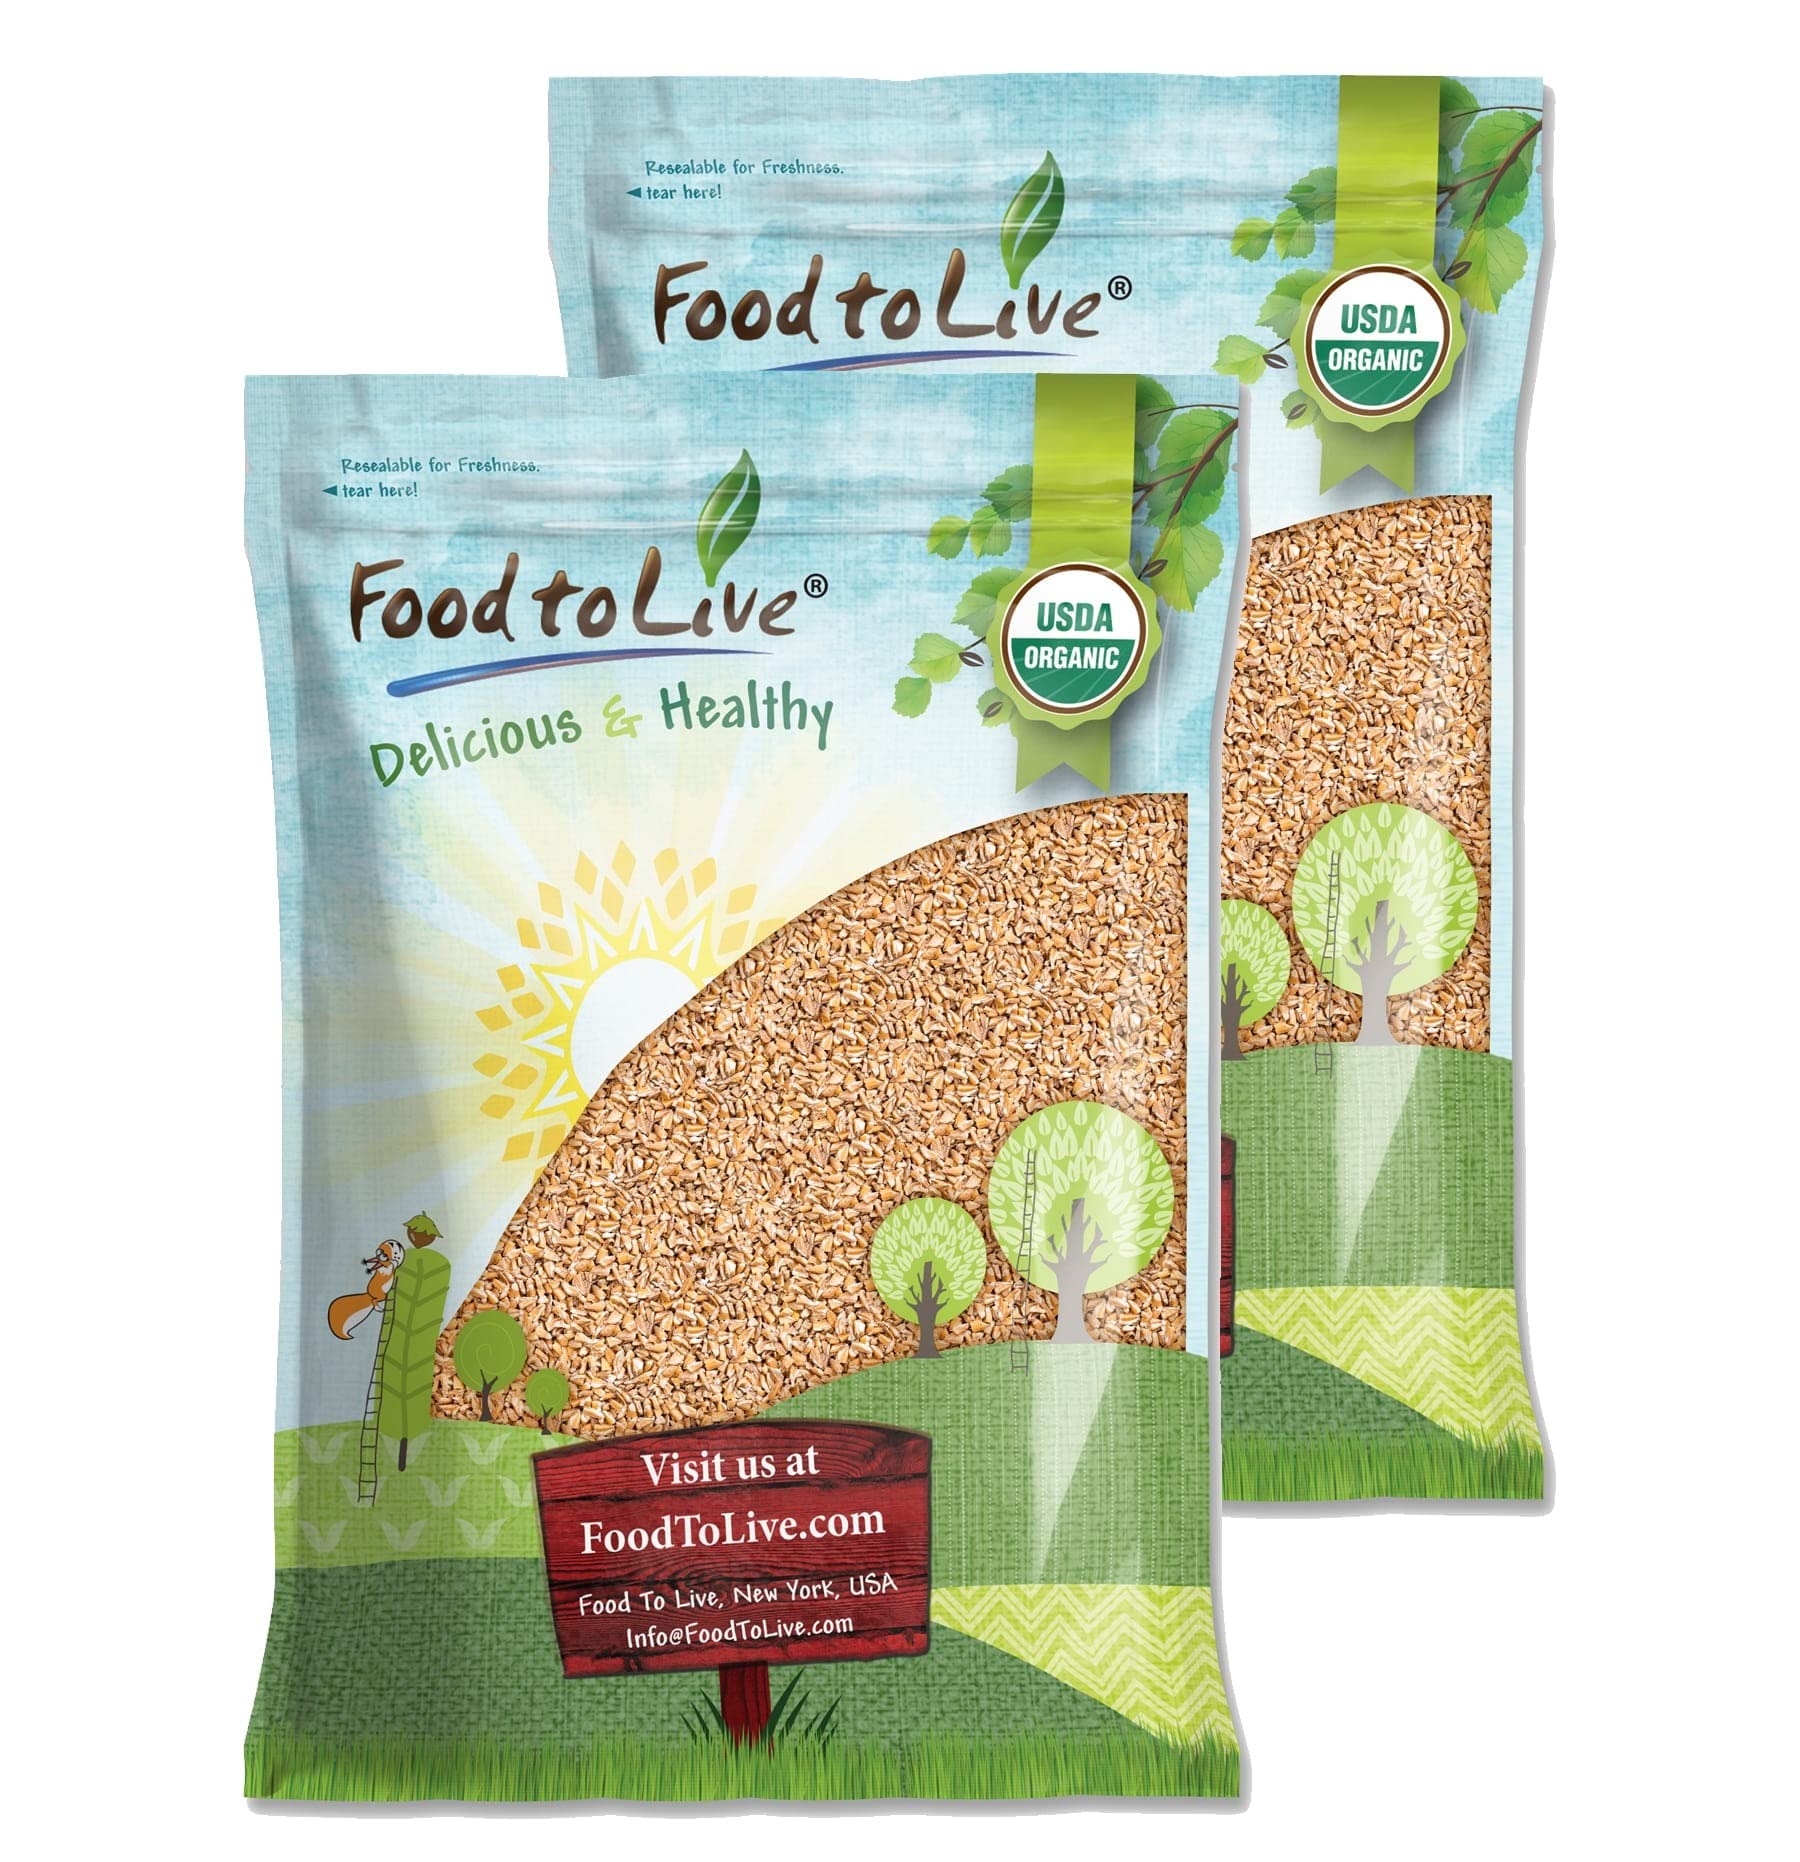
Item Name: Food to Live Organic Italian Steel Cut Farro, 20 Pounds – Non-GMO, Cracked Pearled Wheat Grain, Non-Irradiated, Vegan, Bulk. Easy to Cook. Rich in Fiber, Protein. Perfect for Cereal, Porridge, Soups
Bullet Point 1: ✔️ ORGANIC, NON-GMO, KOSHER & VEGAN: Italian Steel Cut Farro by Food to Live is USDA Organic, Non-GMO, non-irradiated, 100% Raw and Kosher. It is great for Vegan, Vegetarian, and Mediterranean diets.
Bullet Point 2: ✔️ HIGHLY NUTRITIOUS, GREAT SOURCE OF PROTEIN: Farro is an excellent source of plant protein and dietary fiber as well as many micronutrients including Magnesium, Niacin, Zinc, Calcium, Iron, Selenium, and Potassium.
Bullet Point 3: ✔️ SUPER VERSATILE INGREDIENT: Farro is an amazing side dish that goes well with meat, roasted or grilled veggies, legumes, shrimp, and gravies. It’s also a great morning porridge that you can compliment with nuts, fruits, peanut butter, avocado, or eggs.
Bullet Point 4: ✔️ BUDGET-FRIENDLY & FAST-COOKING: With Organic Italian Steel Cut Farro you will get a wholesome and filling meal in just 15 mins. Besides, it’s budget-friendly and can be stored long-term which makes it a perfect pantry staple.
Bullet Point 5: ✔️ SUBSTITUTE FOR RICE, QUINOA, AND BARLEY: Use Organic Italian Steel Cut Farro instead of Rice, Quinoa and Barley in your usual recipes. It makes a wonderful addition to salads, soups, casseroles, and grain bowls.
Value: 320.0
Unit: Ounce

Price: 139.64